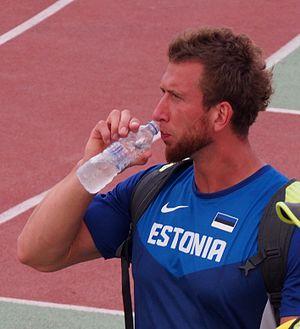
Martin Kupper est un athlète estonien, spécialiste du lancer de disque.